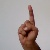
The image shows a hand gesture representing the letter 'D' in Indian Sign Language.